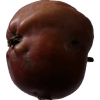
Label: Apple 18